Lincoln Park, Rockville, Maryland

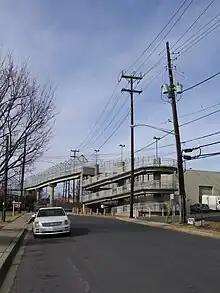
Unity Bridge, formerly known as the Frederick Avenue Pedestrian Bridge, connecting the community of Lincoln Park to the town center in Rockville, Maryland

Lincoln Park’s origins differ from those of earlier African American communities in the county. Many of the initial homebuyers were related to one another either by blood or by marriage. Residents like the Sheltons, the Summerours, Hills and Prathers have maintained strong kinship and community ties for three, four and five generations. Descendants of many original homeowners still live there.